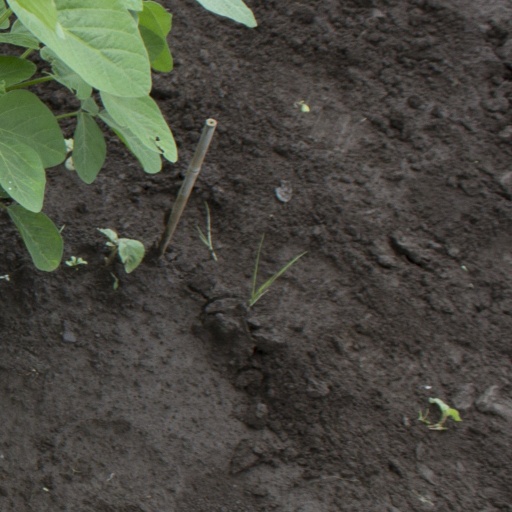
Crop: soybean